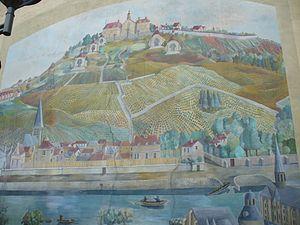
Peinture sur un mur de Suresnes, représentant le Mont-Valérien à l'époque des religieux.
Le mont Valérien est une colline française culminant à 161 mètres, située dans le département des Hauts-de-Seine, sur les territoires des communes de Suresnes, Nanterre et Rueil-Malmaison, à environ deux kilomètres à l'ouest de Paris.
L'histoire de Suresnes, commune de la banlieue ouest de Paris, est particulièrement liée à sa position géographique singulière, entre la Seine et le mont Valérien, l'un des points les plus élevés de l'agglomération parisienne. Ses activités économiques se développent ainsi historiquement en lien avec cet environnement, de la pêche sur le fleuve, en passant par la culture de la vigne sur les coteaux, l'industrie automobile et aéronautique le long de la Seine et, depuis la création du centre d'affaires de La Défense dans les communes voisines de Courbevoie et de Puteaux, par l'accueil de sièges de grandes entreprises.